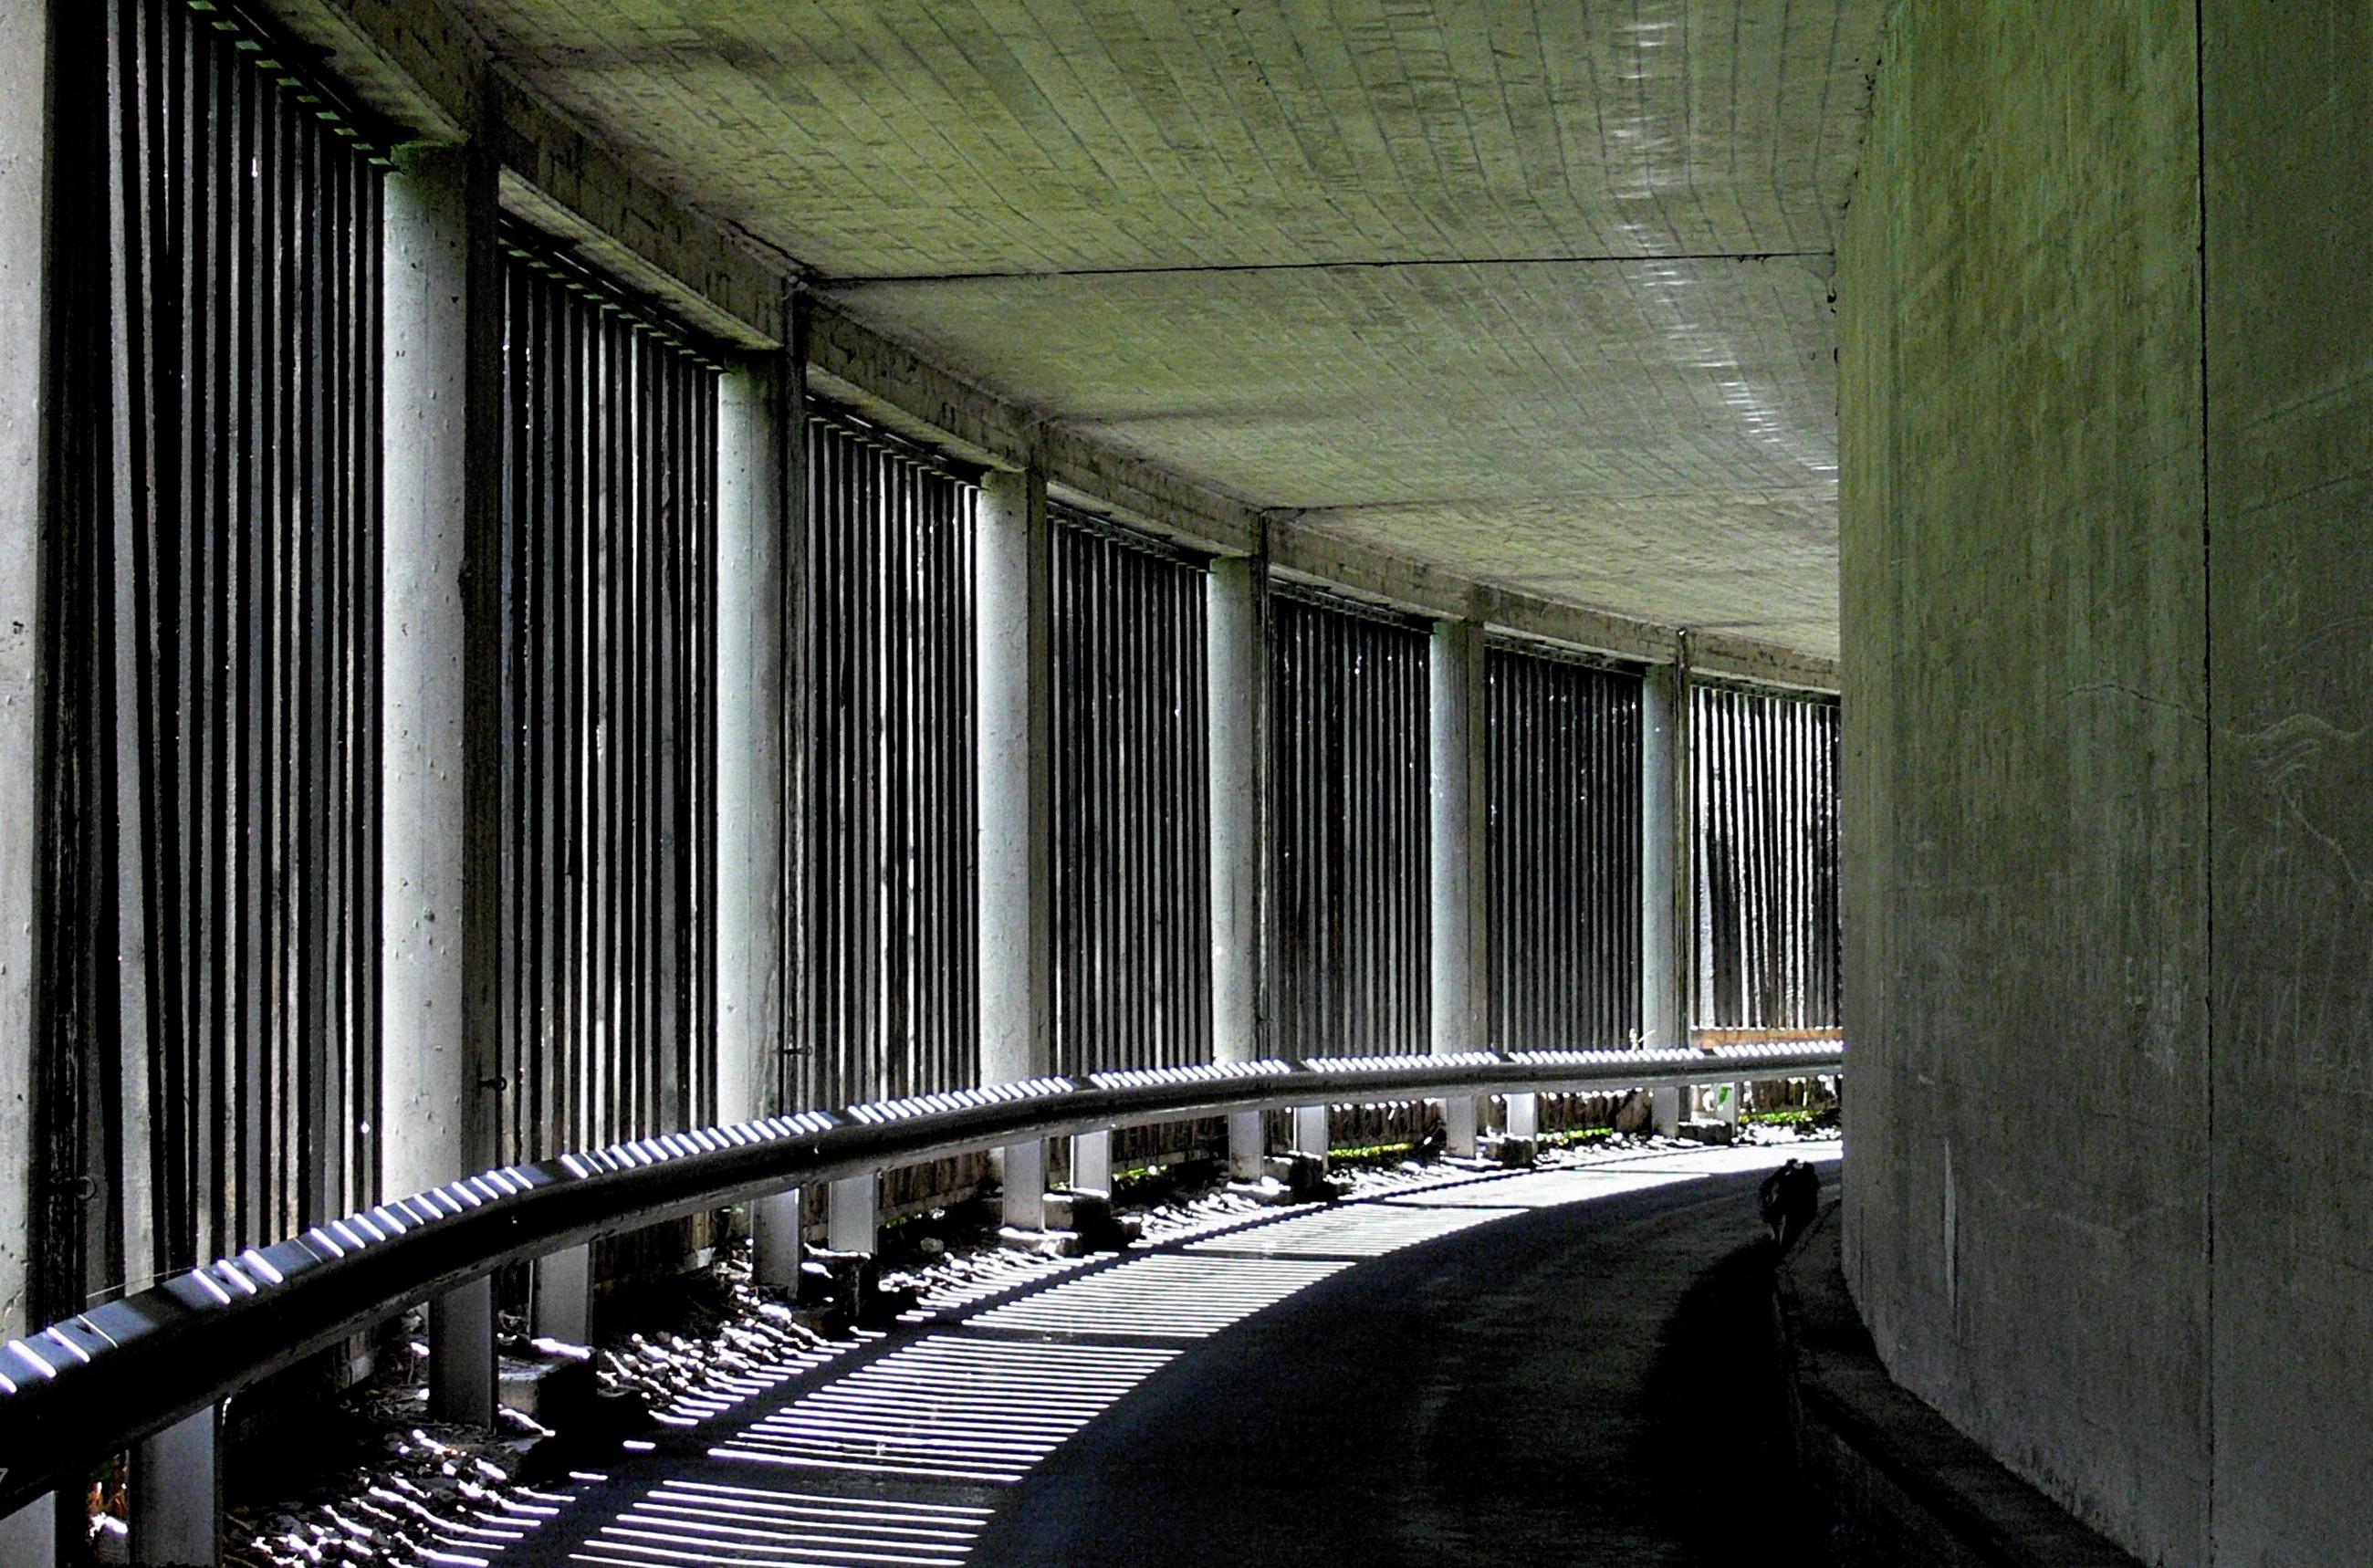
architecture, wood, bridge, building, subway, transport, reflection, alpine, darkness, concrete, symmetry, tyrol, lamellar, incidence of light, ziller basic, urban area, avalanche protection, alpine way, shoring, single lane